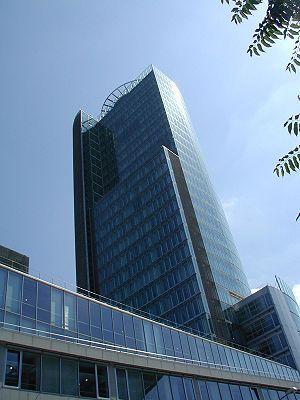
La Slovaquie, en forme longue la République slovaque, en slovaque : Slovensko et Slovenská republika, est un pays situé en Europe centrale, au cœur de l'Europe continentale et à l'est de l'Union européenne, dont elle est membre depuis 2004. Ses pays frontaliers sont la Pologne au nord, l'Ukraine à l'est, la Hongrie au sud, l'Autriche à l'ouest et la Tchéquie à l'ouest-nord-ouest. Du 28 octobre 1918 au 21 mars 1939, puis du 4 avril 1945 au 31 décembre 1992, elle a fait partie de la Tchécoslovaquie.